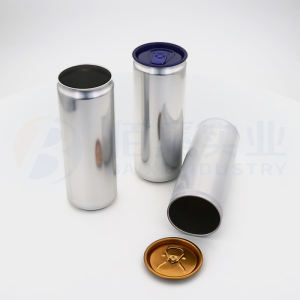
Label: metal